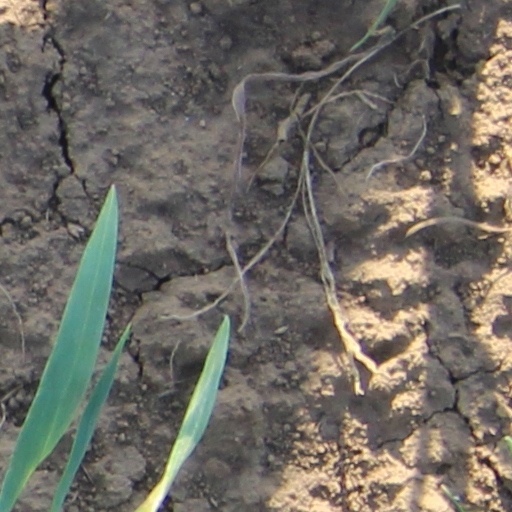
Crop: wheat